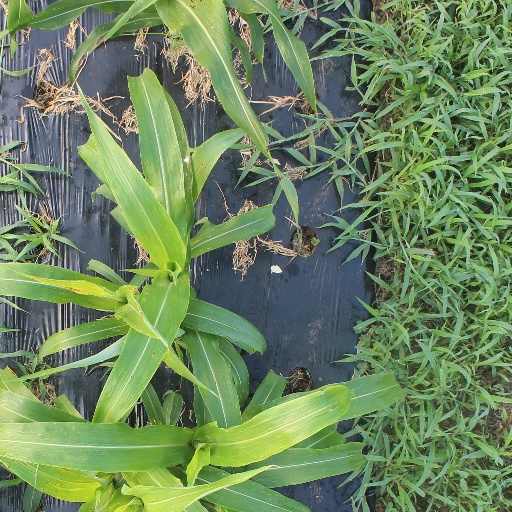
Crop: sorghum